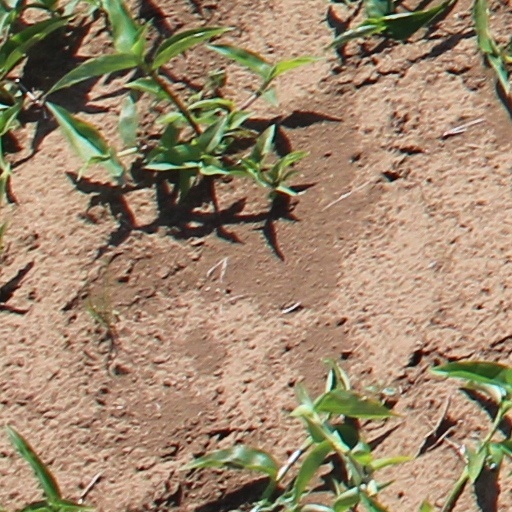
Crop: wheat